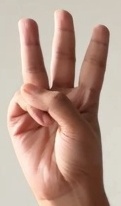
ASL sign: 6